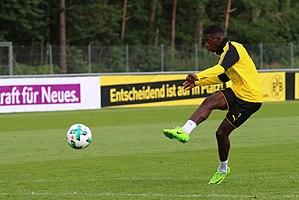
Jadon Sancho, né le 25 mars 2000 à Londres, est un footballeur international anglais qui évolue au poste d'attaquant au Borussia Dortmund.